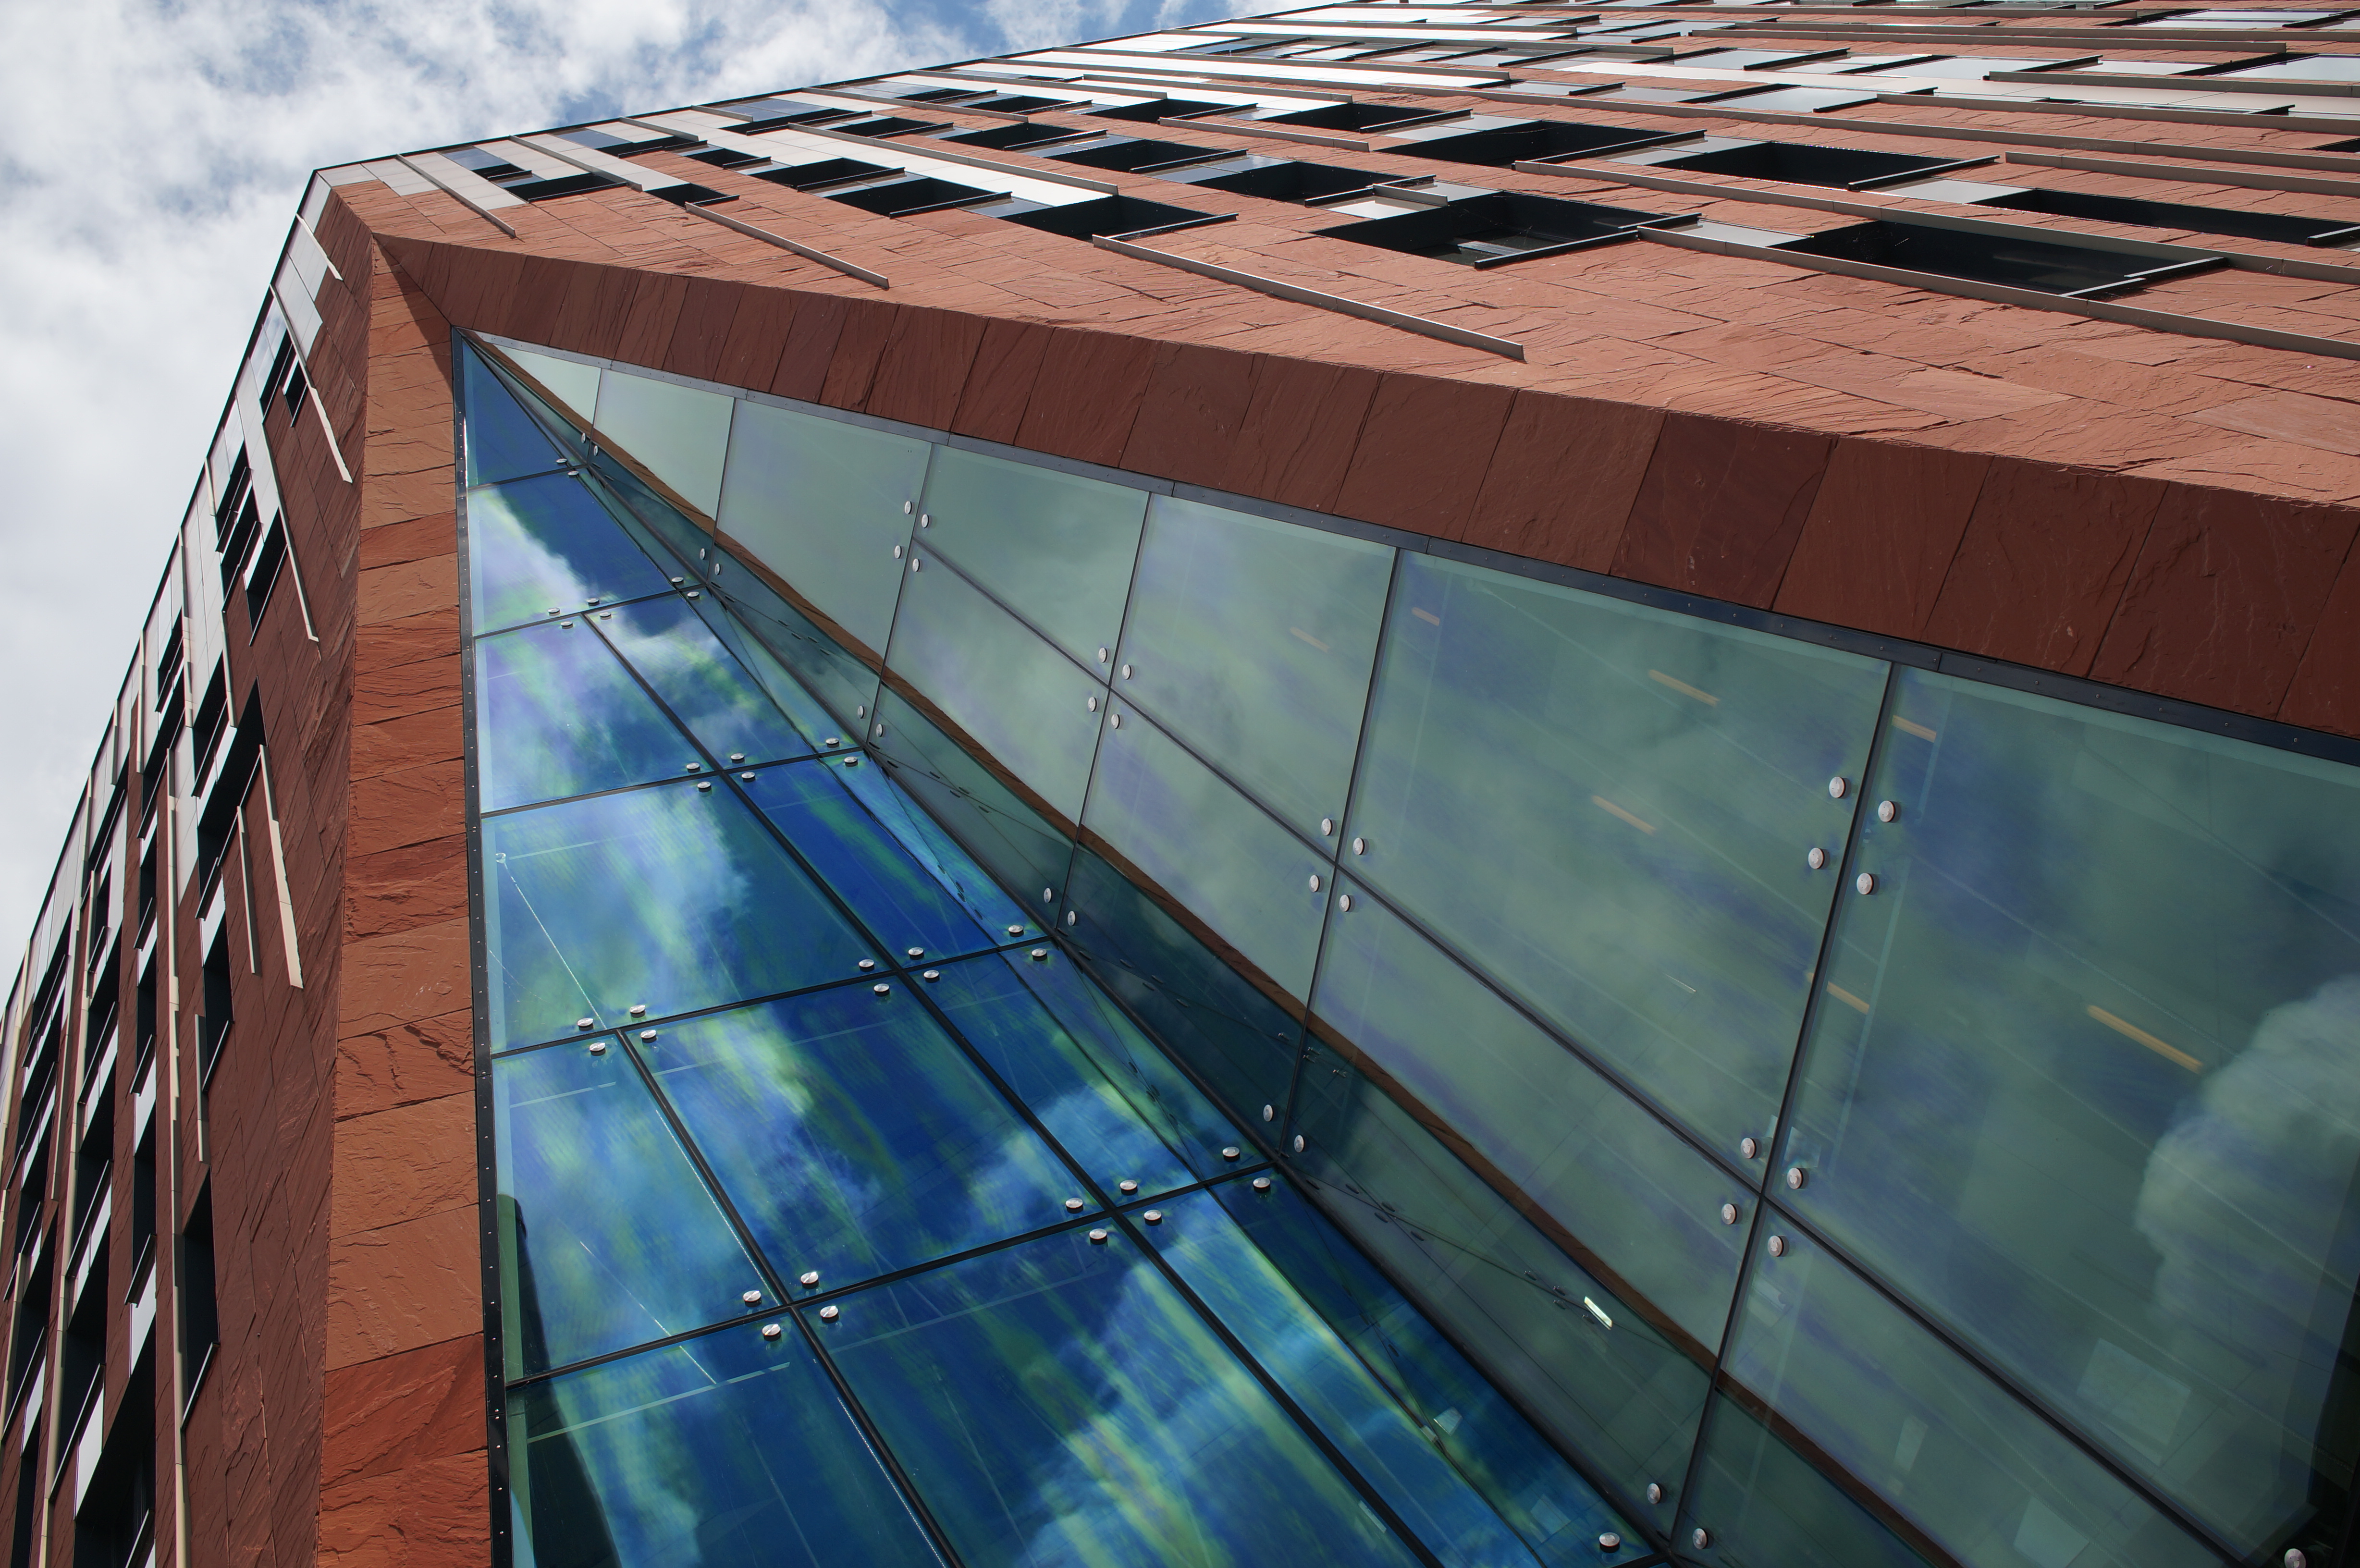
architecture, wood, window, glass, roof, facade, blue, 2014, germany, deutschland, sony, sigma, nex, nex6, lenstagged, steffenzahn, 30mm, sigma30mm28exdn, sigma30mmf28, sigma30mmf28dn, sigma30mm, hamburg, daylighting, outdoor structure